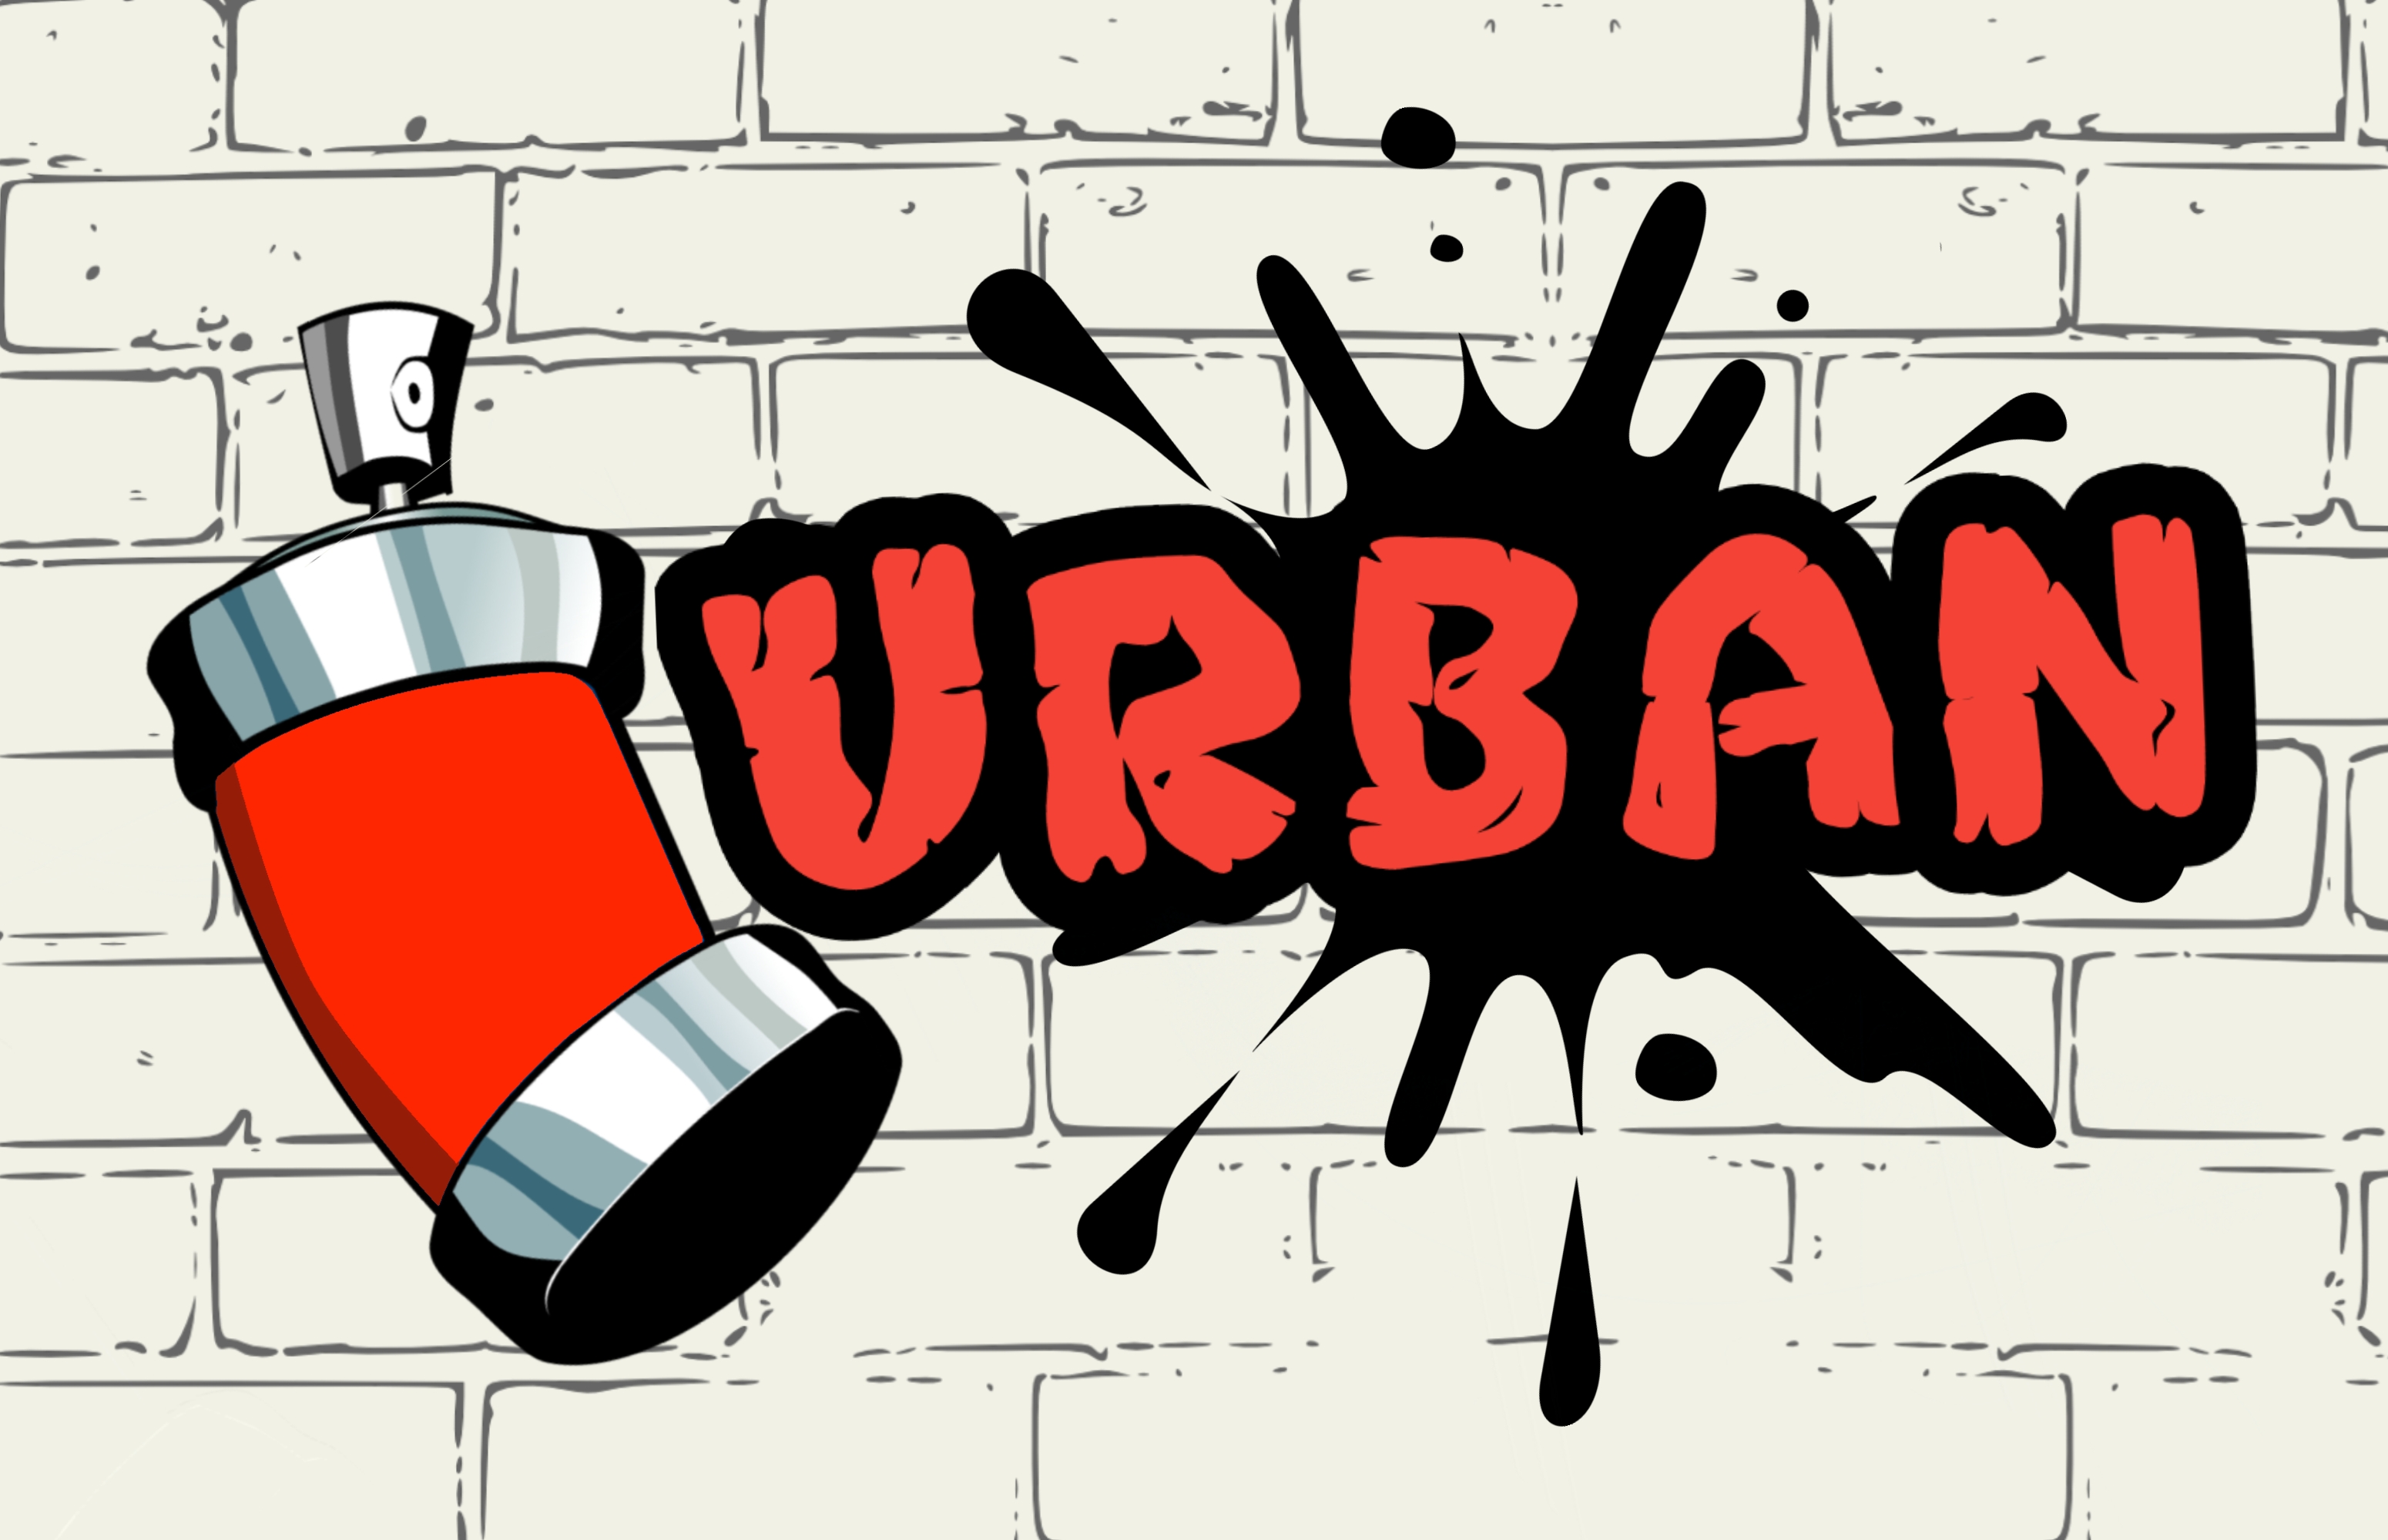
graffiti, wall, art, spray, drawing, design, street, urban, word, culture, aerosol, city, cool, funky, grunge, hip, ink, modern, subculture, writing, text, font, graphics, graphic design, logo, clip art